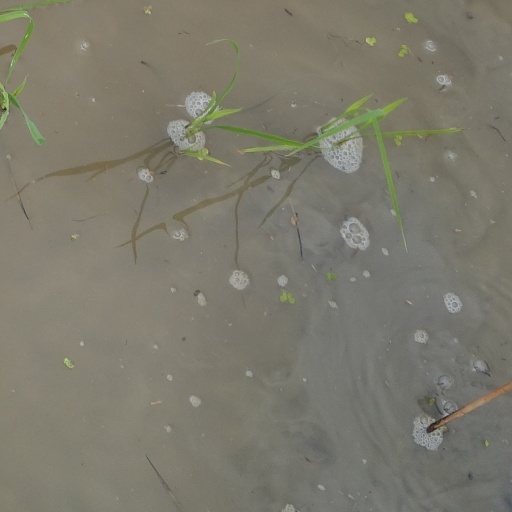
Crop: rice